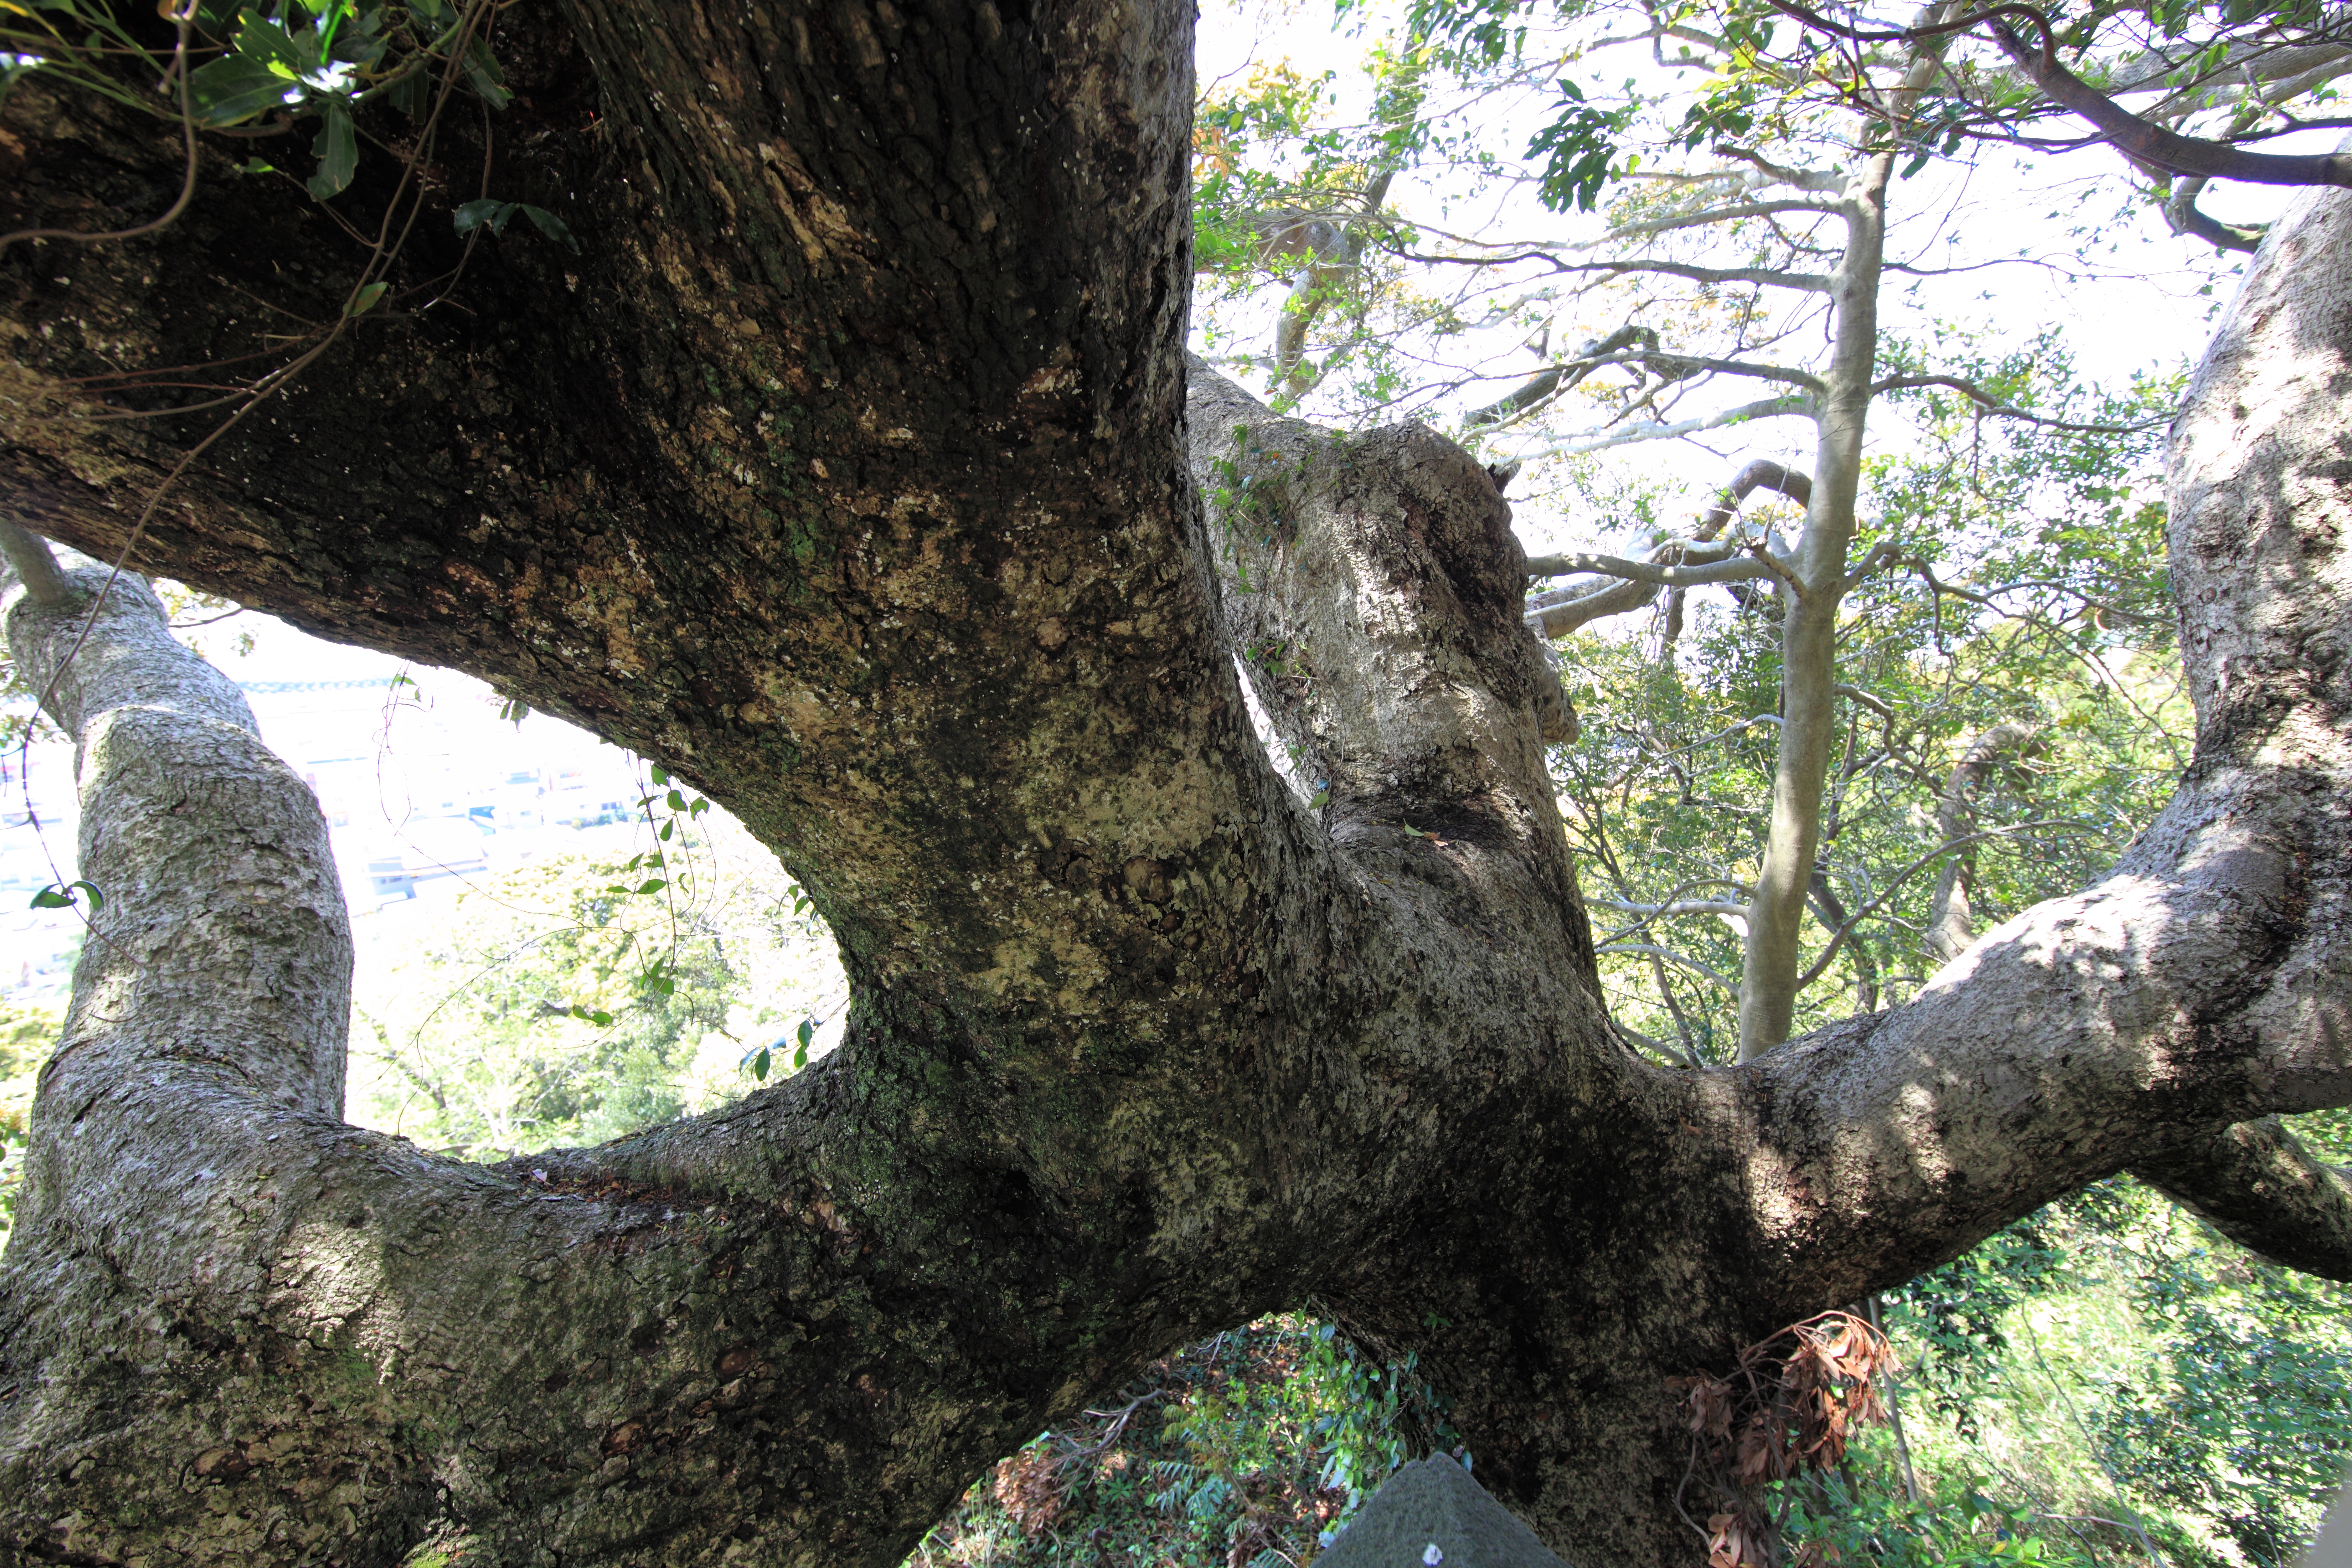
tree, branch, plant, flower, trunk, high, botany, flora, deciduous, oak, shrine, 5d, hires, woodland, markii, hi, res, resolution, shizuoka, kunohzantoushouguu, flowering plant, woody plant, land plant